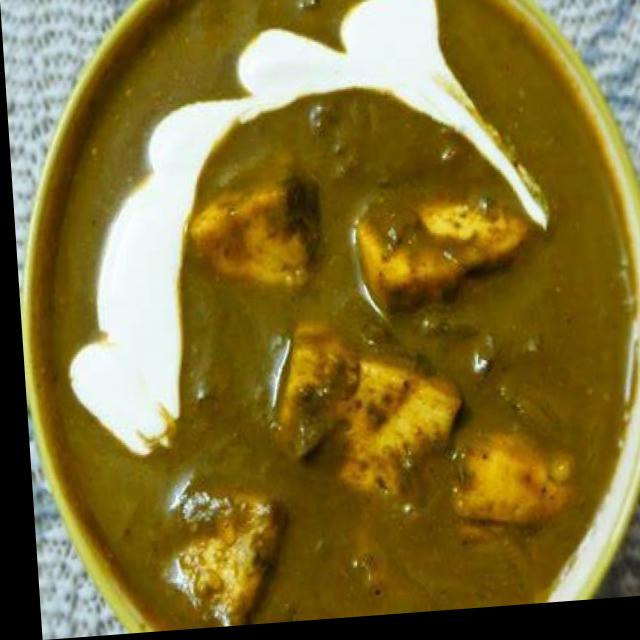
Dish: palak_paneer